Comparison between Interlingue and Interlingua

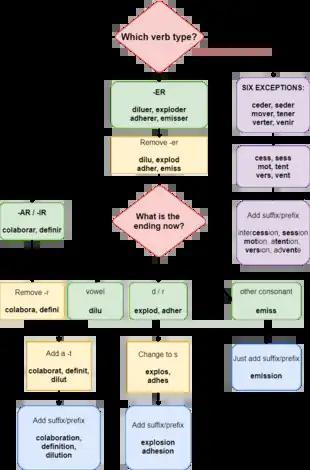
Flow chart on how nouns are derived from verbs in Occidental-Interlingue using De Wahl's Rule

Both Occidental-Interlingue and Interlingua are naturalistic constructed languages based on common Western European vocabulary, and share approximately 90% the same vocabulary when orthographic differences and final vowels (filisofie vs. philosophia for example) are not taken into account. Despite this, prominent supporters of both Occidental-Interlingue and Interlingua saw the similar vocabulary as superficial, and unrelated to the inherent character of their languages. Alexander Gode, one of the creators of Interlingua, believed that its grouping with Peano's Latino sine Flexione and Occidental-Interlingue as naturalistic planned languages was done "according to exclusively superficial and external similarities", and that it was the "idealism" of de Wahl that "prevented him from freeing himself from traditional Esperantism", an idealism that he defined as "subordinating the observed facts to the preconceived idea and ideal of what an auxiliary language should be."